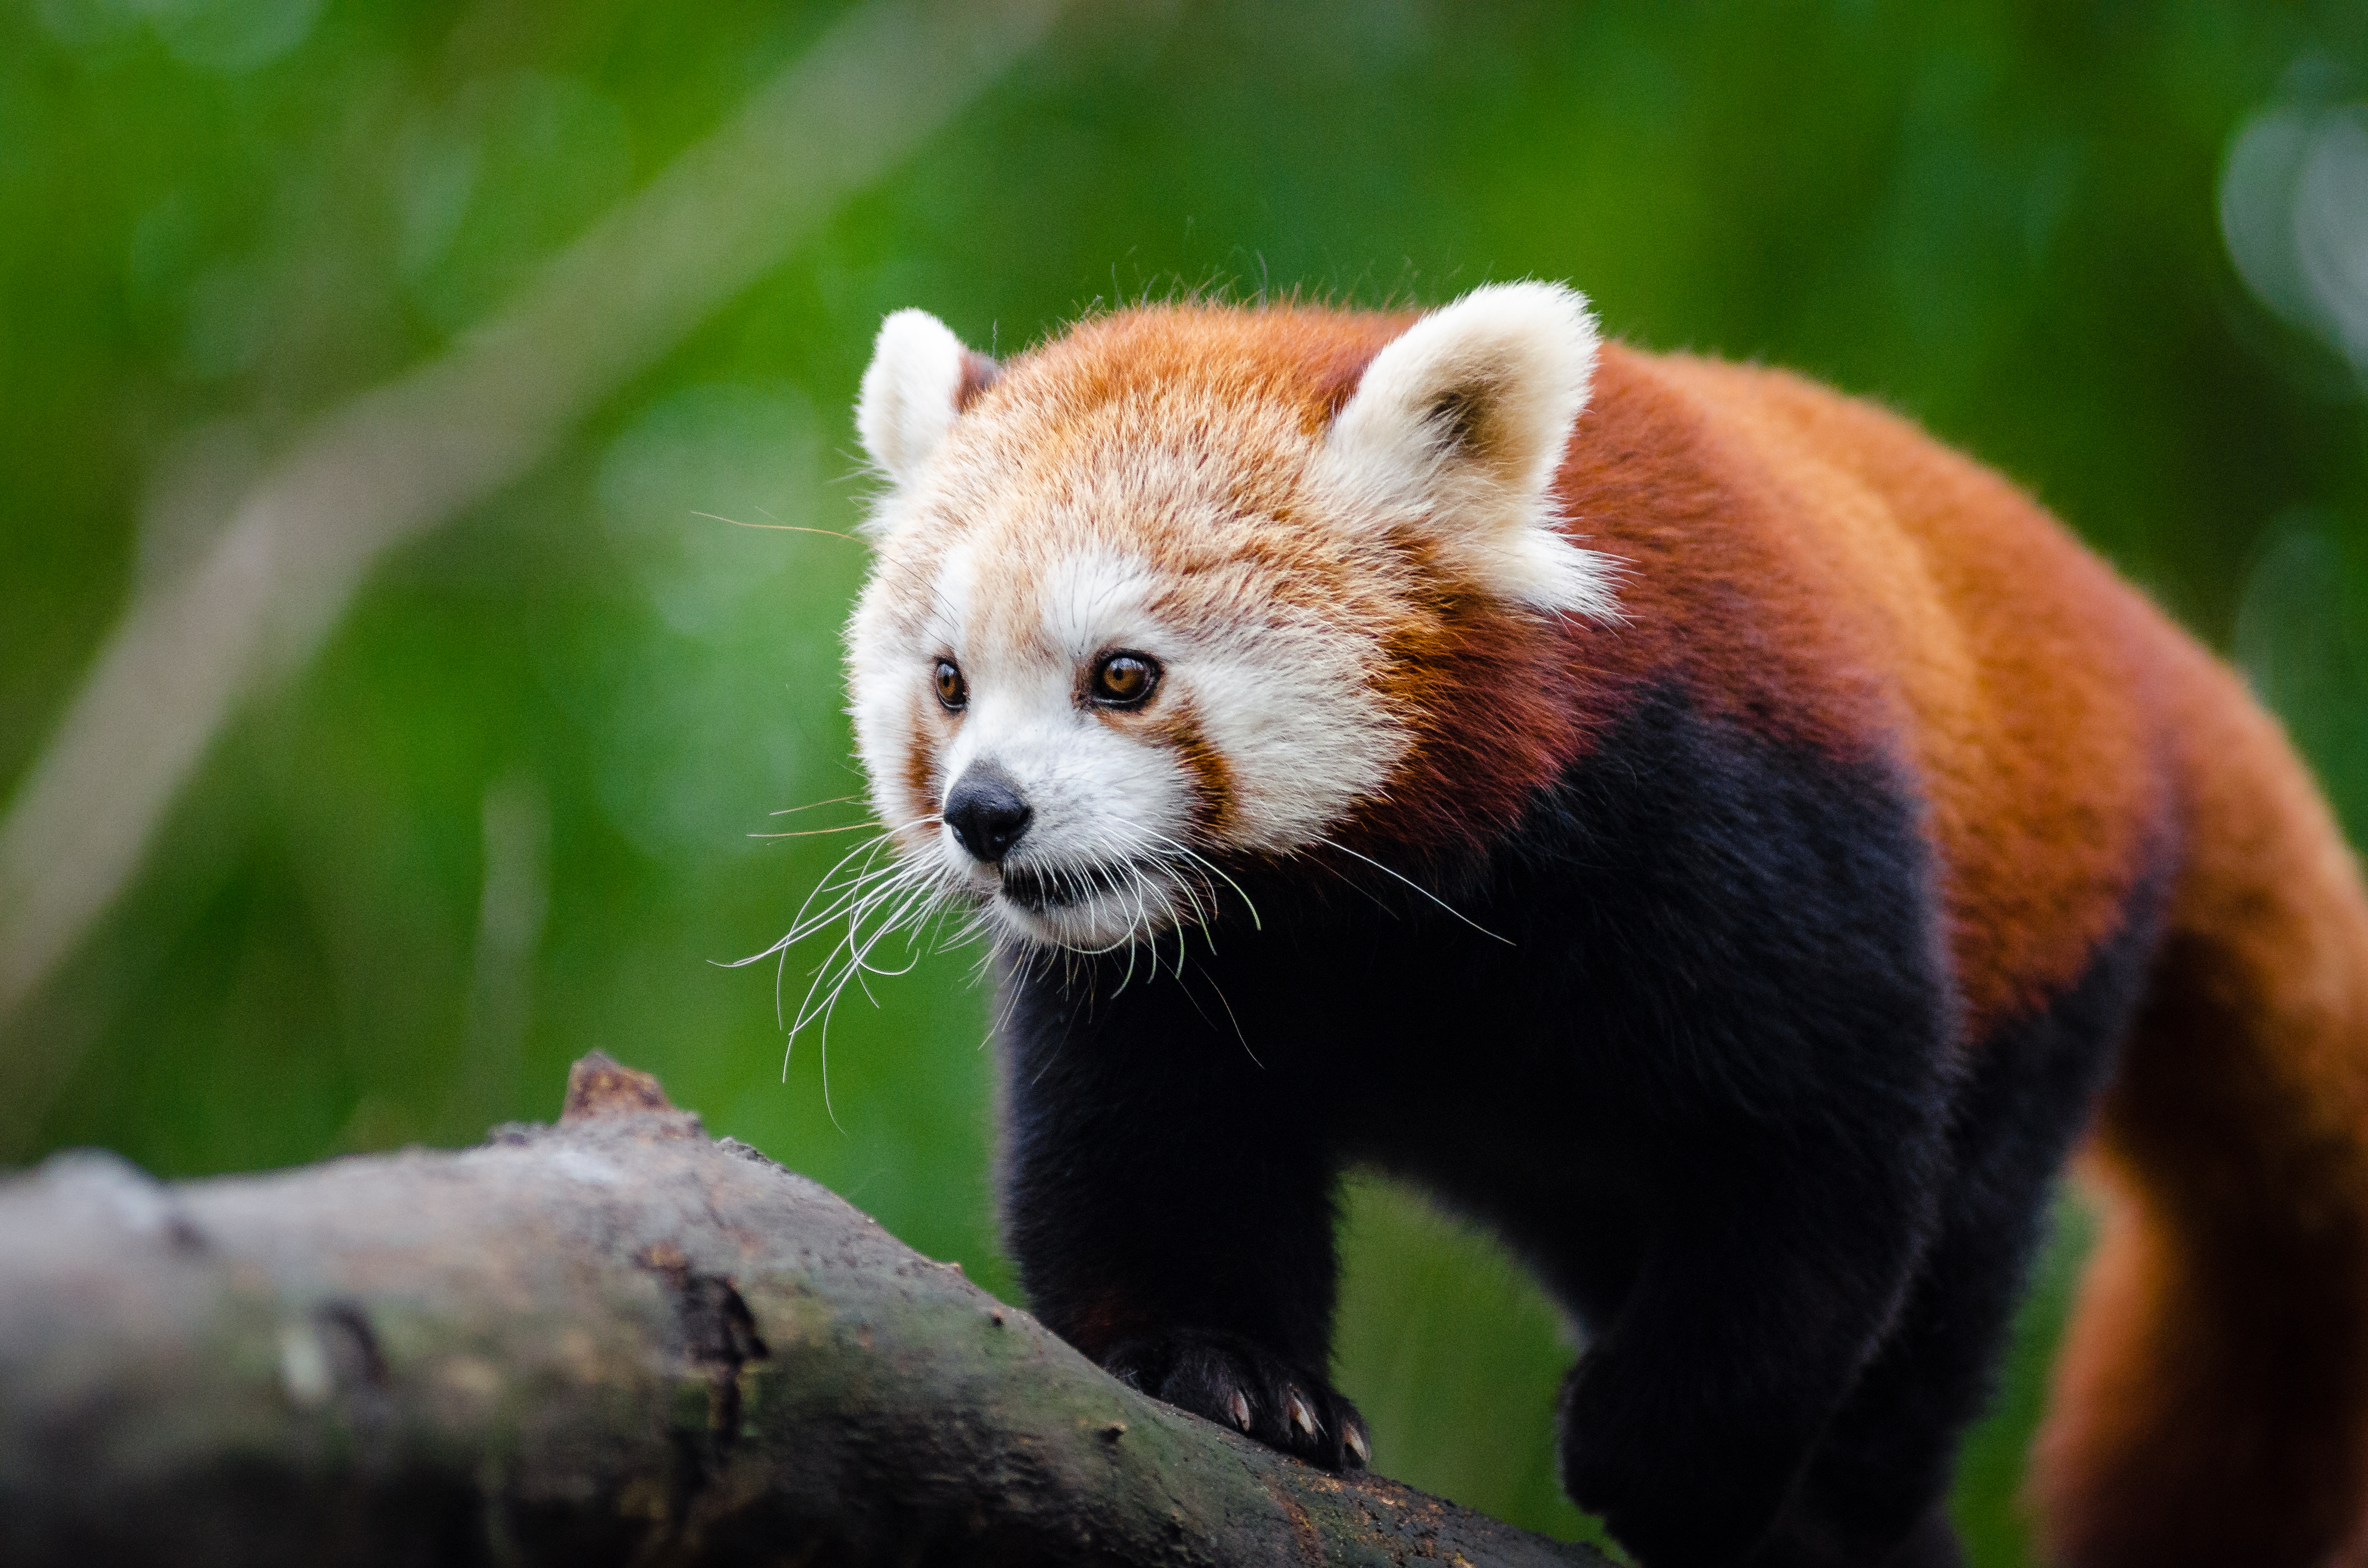
tree, nature, bokeh, vintage, sweet, fall, feet, animal, cute, female, wildlife, zoo, fur, orange, young, green, high, red, foot, autumn, mammal, nikon, fauna, red panda, panda, 2015, face, nose, whiskers, paw, tail, animals, ears, endangered, vertebrate, germany, deutschland, herbst, natur, paws, tier, iso, ss, fell, grn, gesicht, baum, adorable, bamboo, d7000, roter, kleiner, niedlich, sues, suess, species, bedrohte, tierart, tierpark, weiblich, jungtier, jung, ohren, schwanz, nase, bedroht, ailurus, fulgens, mozilla, firefox, carnivoran, dog breed group